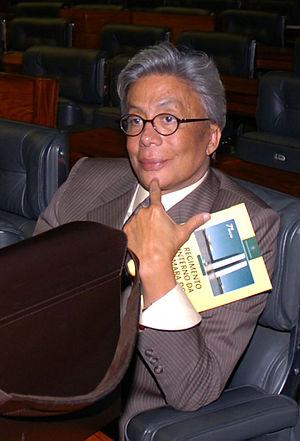
Clodovil Hernandes était une personnalité de la mode, présentateur de télévision et homme politique brésilien.